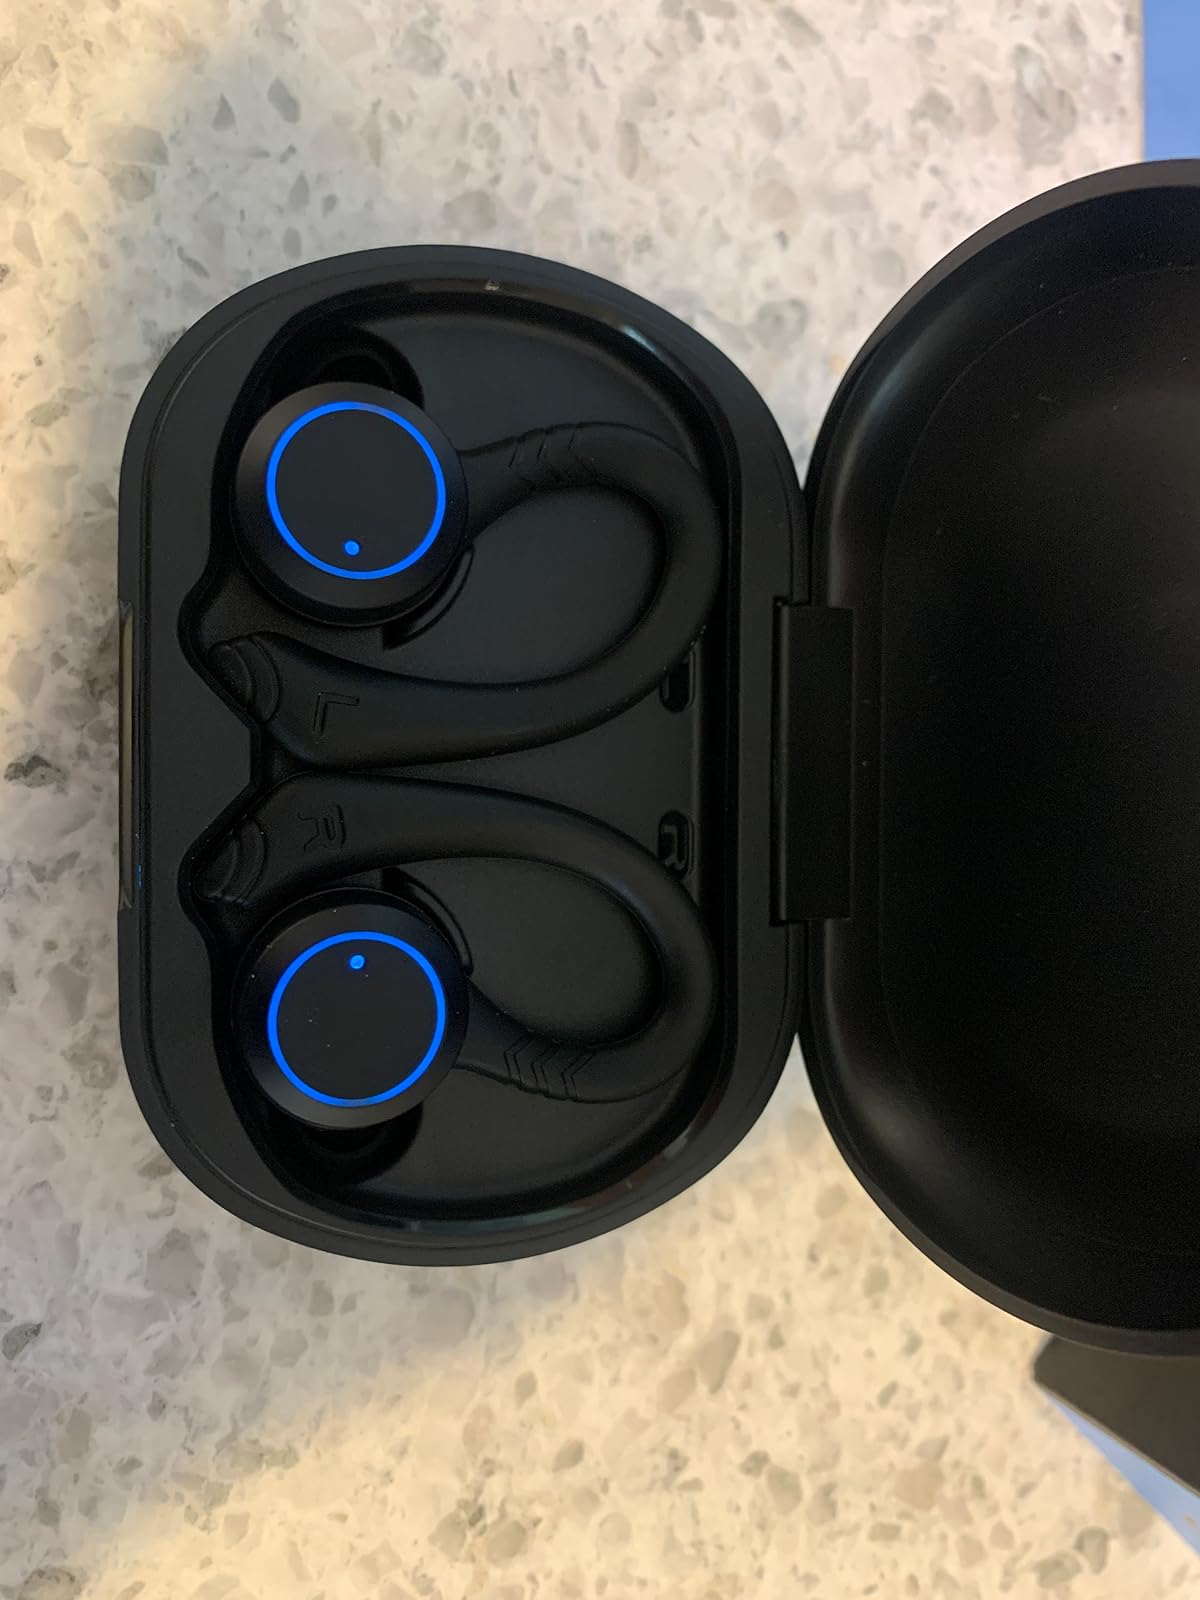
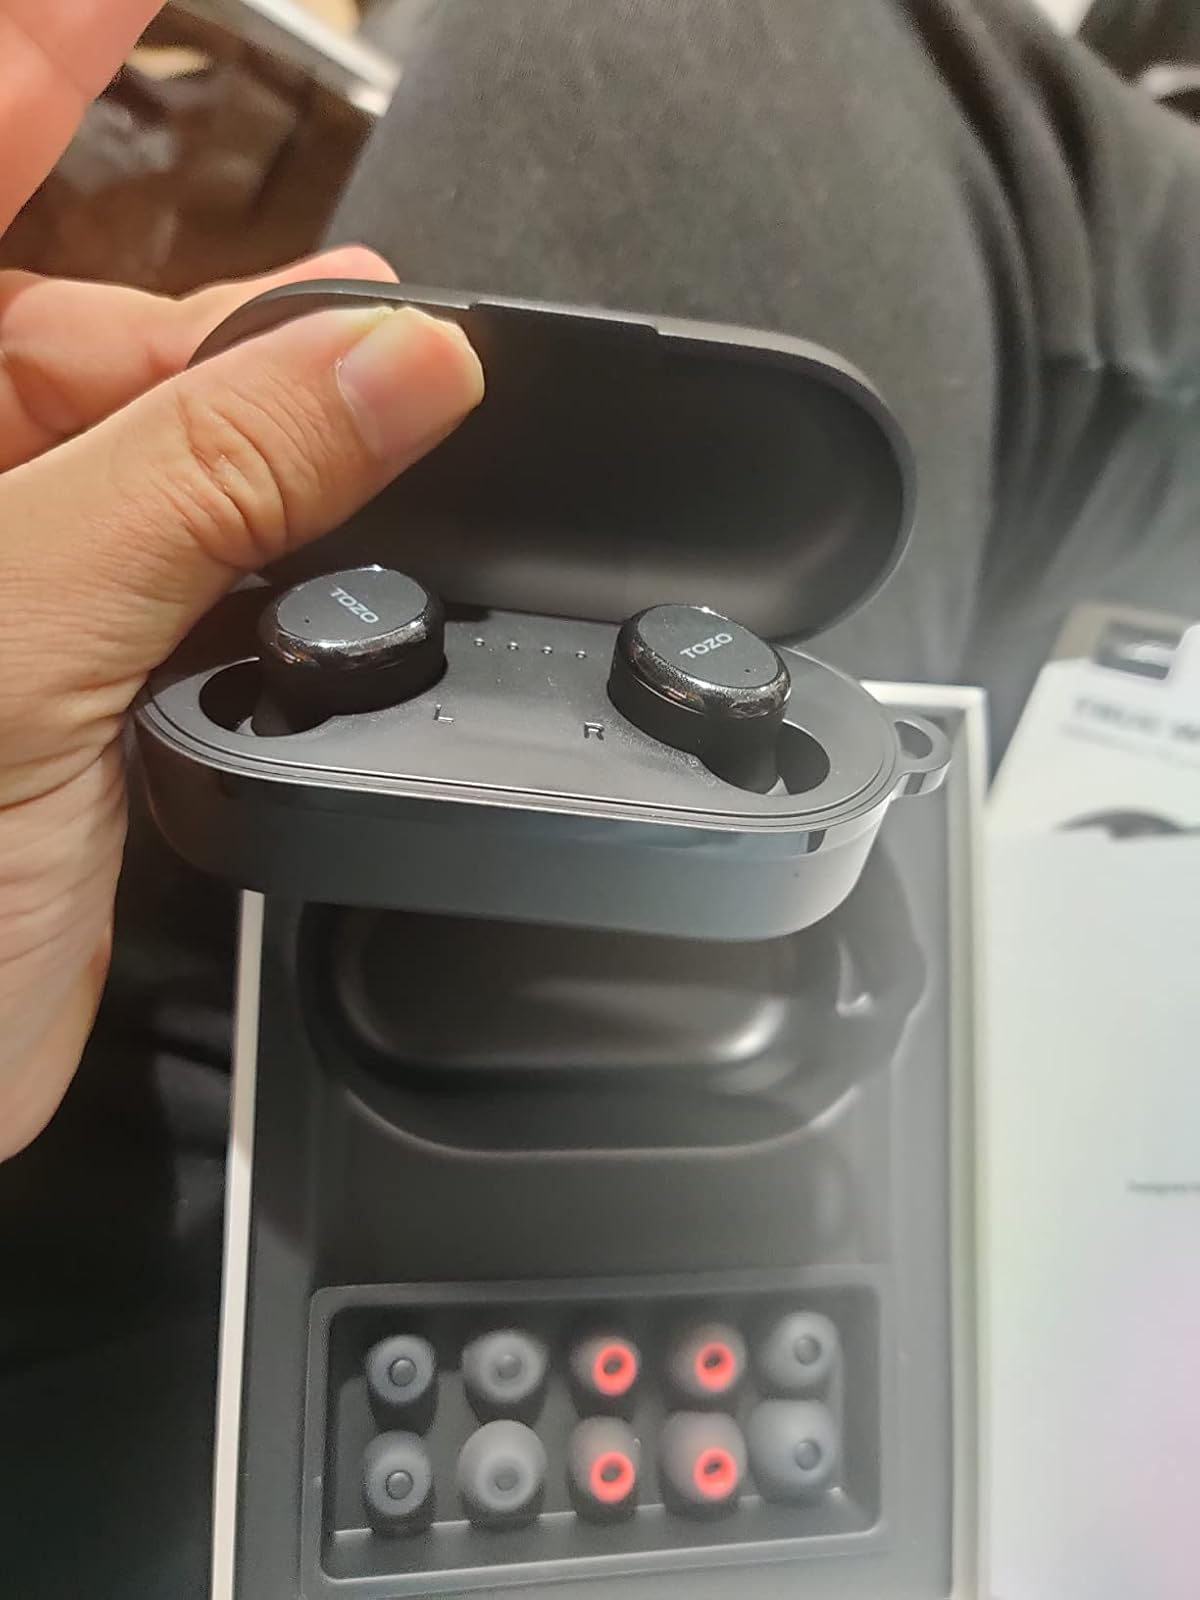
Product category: earbuds
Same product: no